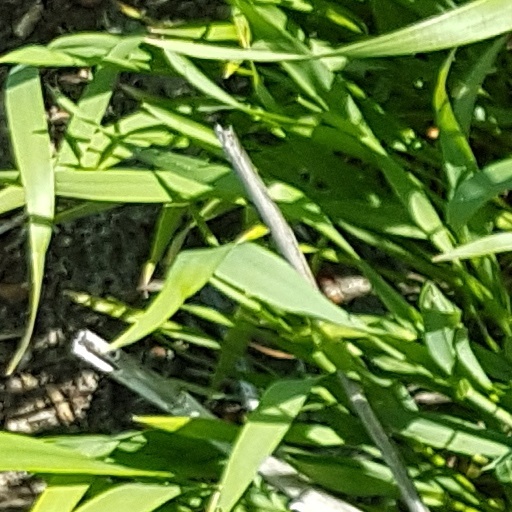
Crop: wheat